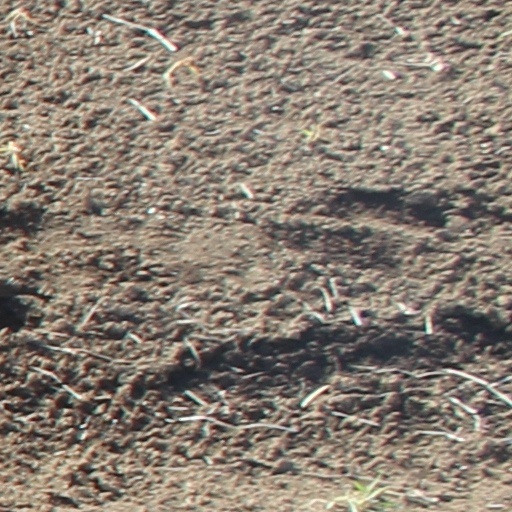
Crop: wheat